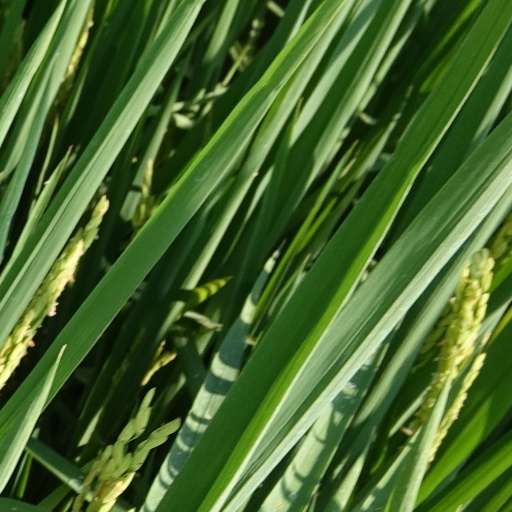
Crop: rice